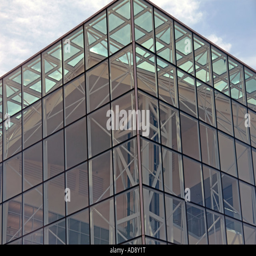
a close view of a leaning glass facade on a building exhibiting modern architecture